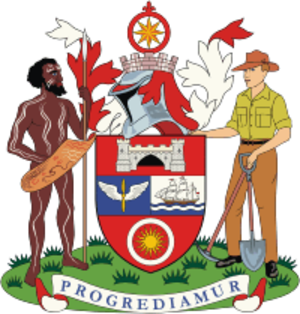
Darwin /daʁwin/ est la capitale du Territoire du Nord en Australie, située sur la mer de Timor. C'est la ville la plus peuplée du Territoire du Nord, comptant 148 564 habitants. C'est la ville la plus petite et la plus au nord des capitales australiennes, agissant comme le centre régional du Top End.